Side by Side by Sondheim

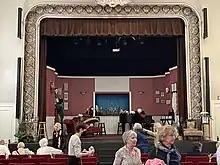
The stage setup for "Side by Side by Sondheim" at the Sonoma Community Center in Sonoma, California, in 2023.

The revue had its première on May 4, 1976, at London's Mermaid Theatre, where it ran for 59 performances. It subsequently transferred to Wyndham's Theatre, and then the Garrick for a total of 806 performances. Ned Sherrin directed, but Sondheim also worked with the cast and made many suggestions. Millicent Martin, Julia McKenzie, David Kernan, and Sherrin comprised the original cast.